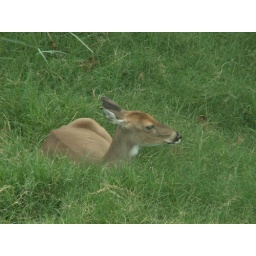
A white tailed deer lying in the grass